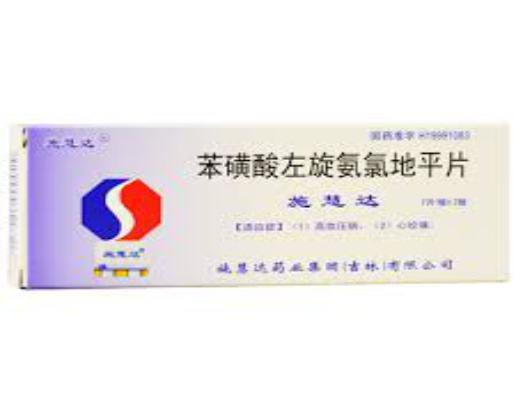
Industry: Medical